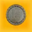
Label: plate